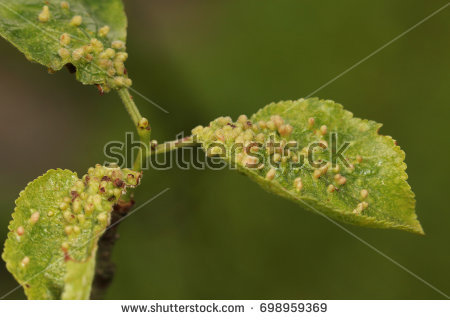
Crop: apple
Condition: rust